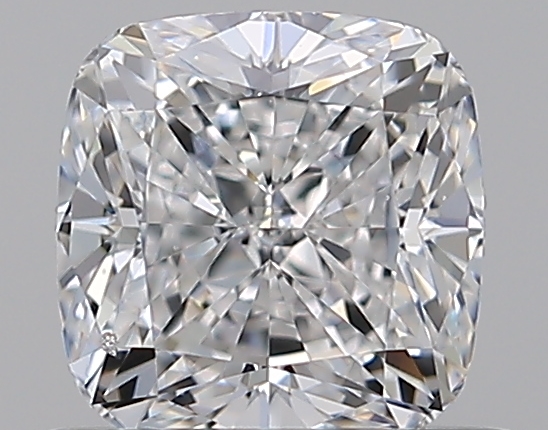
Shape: cushion
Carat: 0.75
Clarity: SI1
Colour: D
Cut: EX
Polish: EX
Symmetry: EX
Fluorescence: M
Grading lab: GIA
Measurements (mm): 5.09 x 5 x 3.47